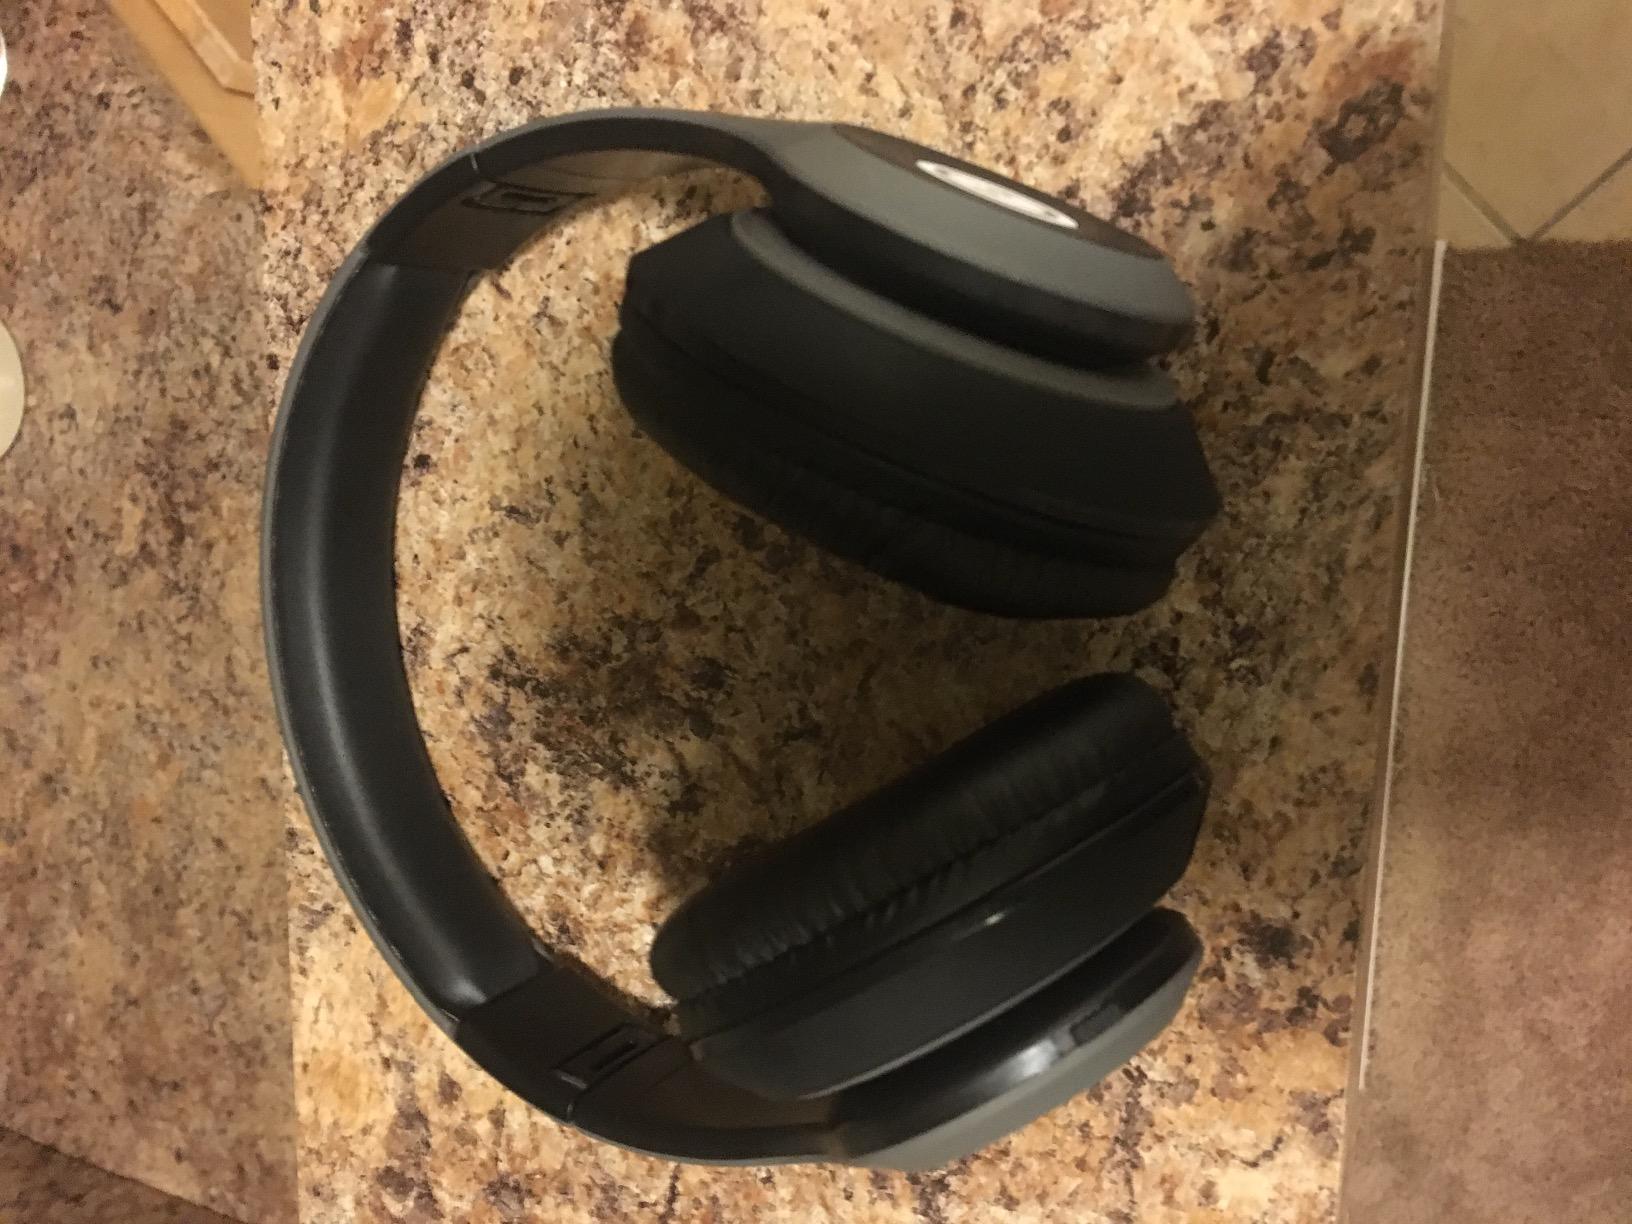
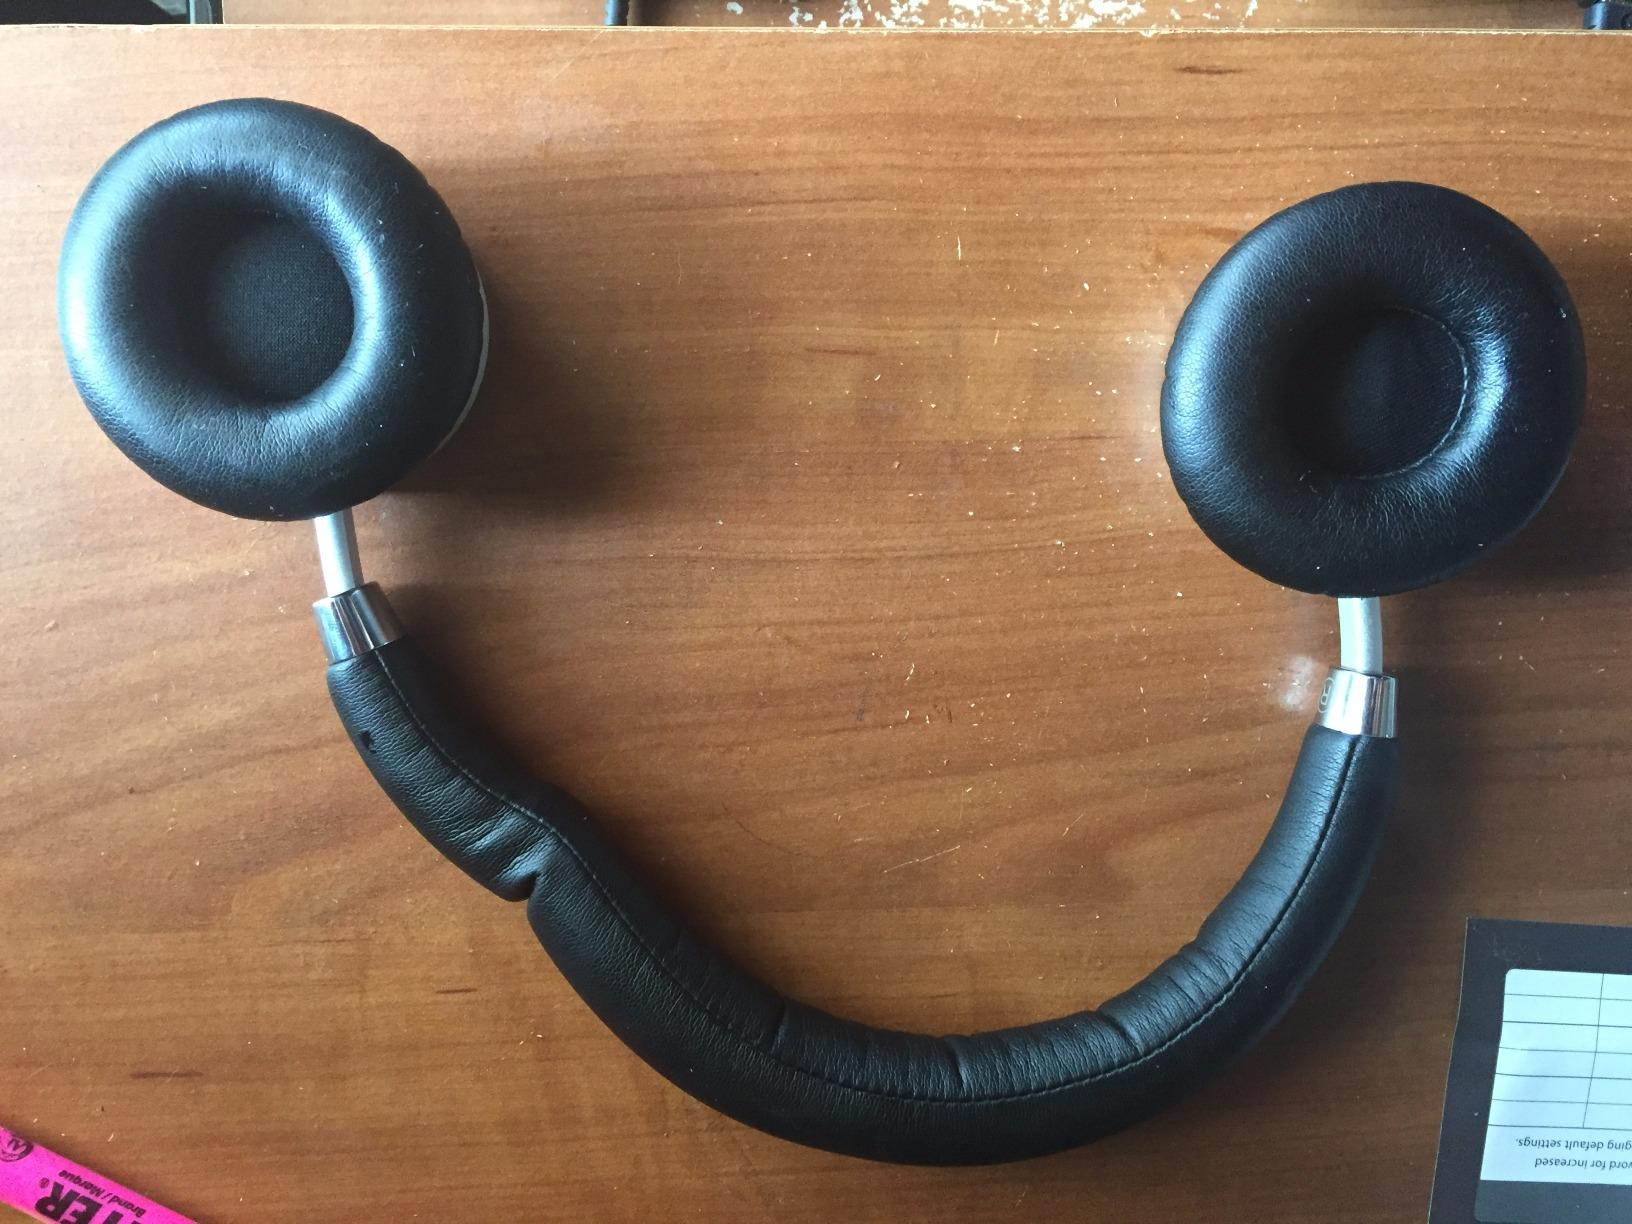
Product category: headphones
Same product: no